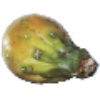
Label: Cactus fruit 1